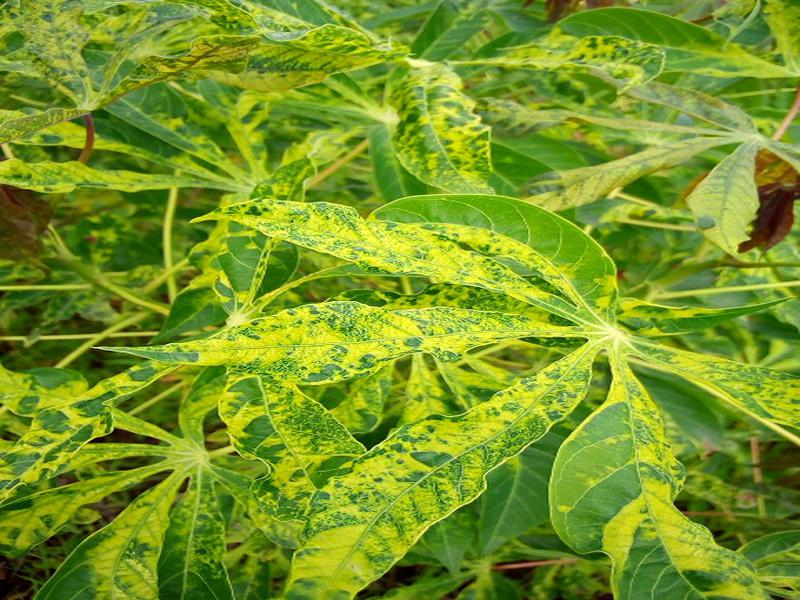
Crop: cassava
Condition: mosaic_disease